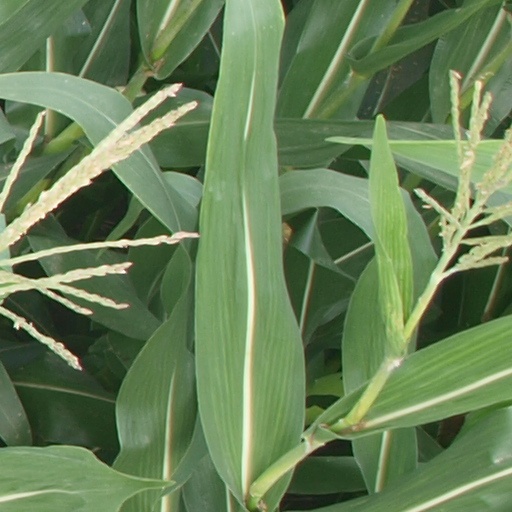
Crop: maize; corn